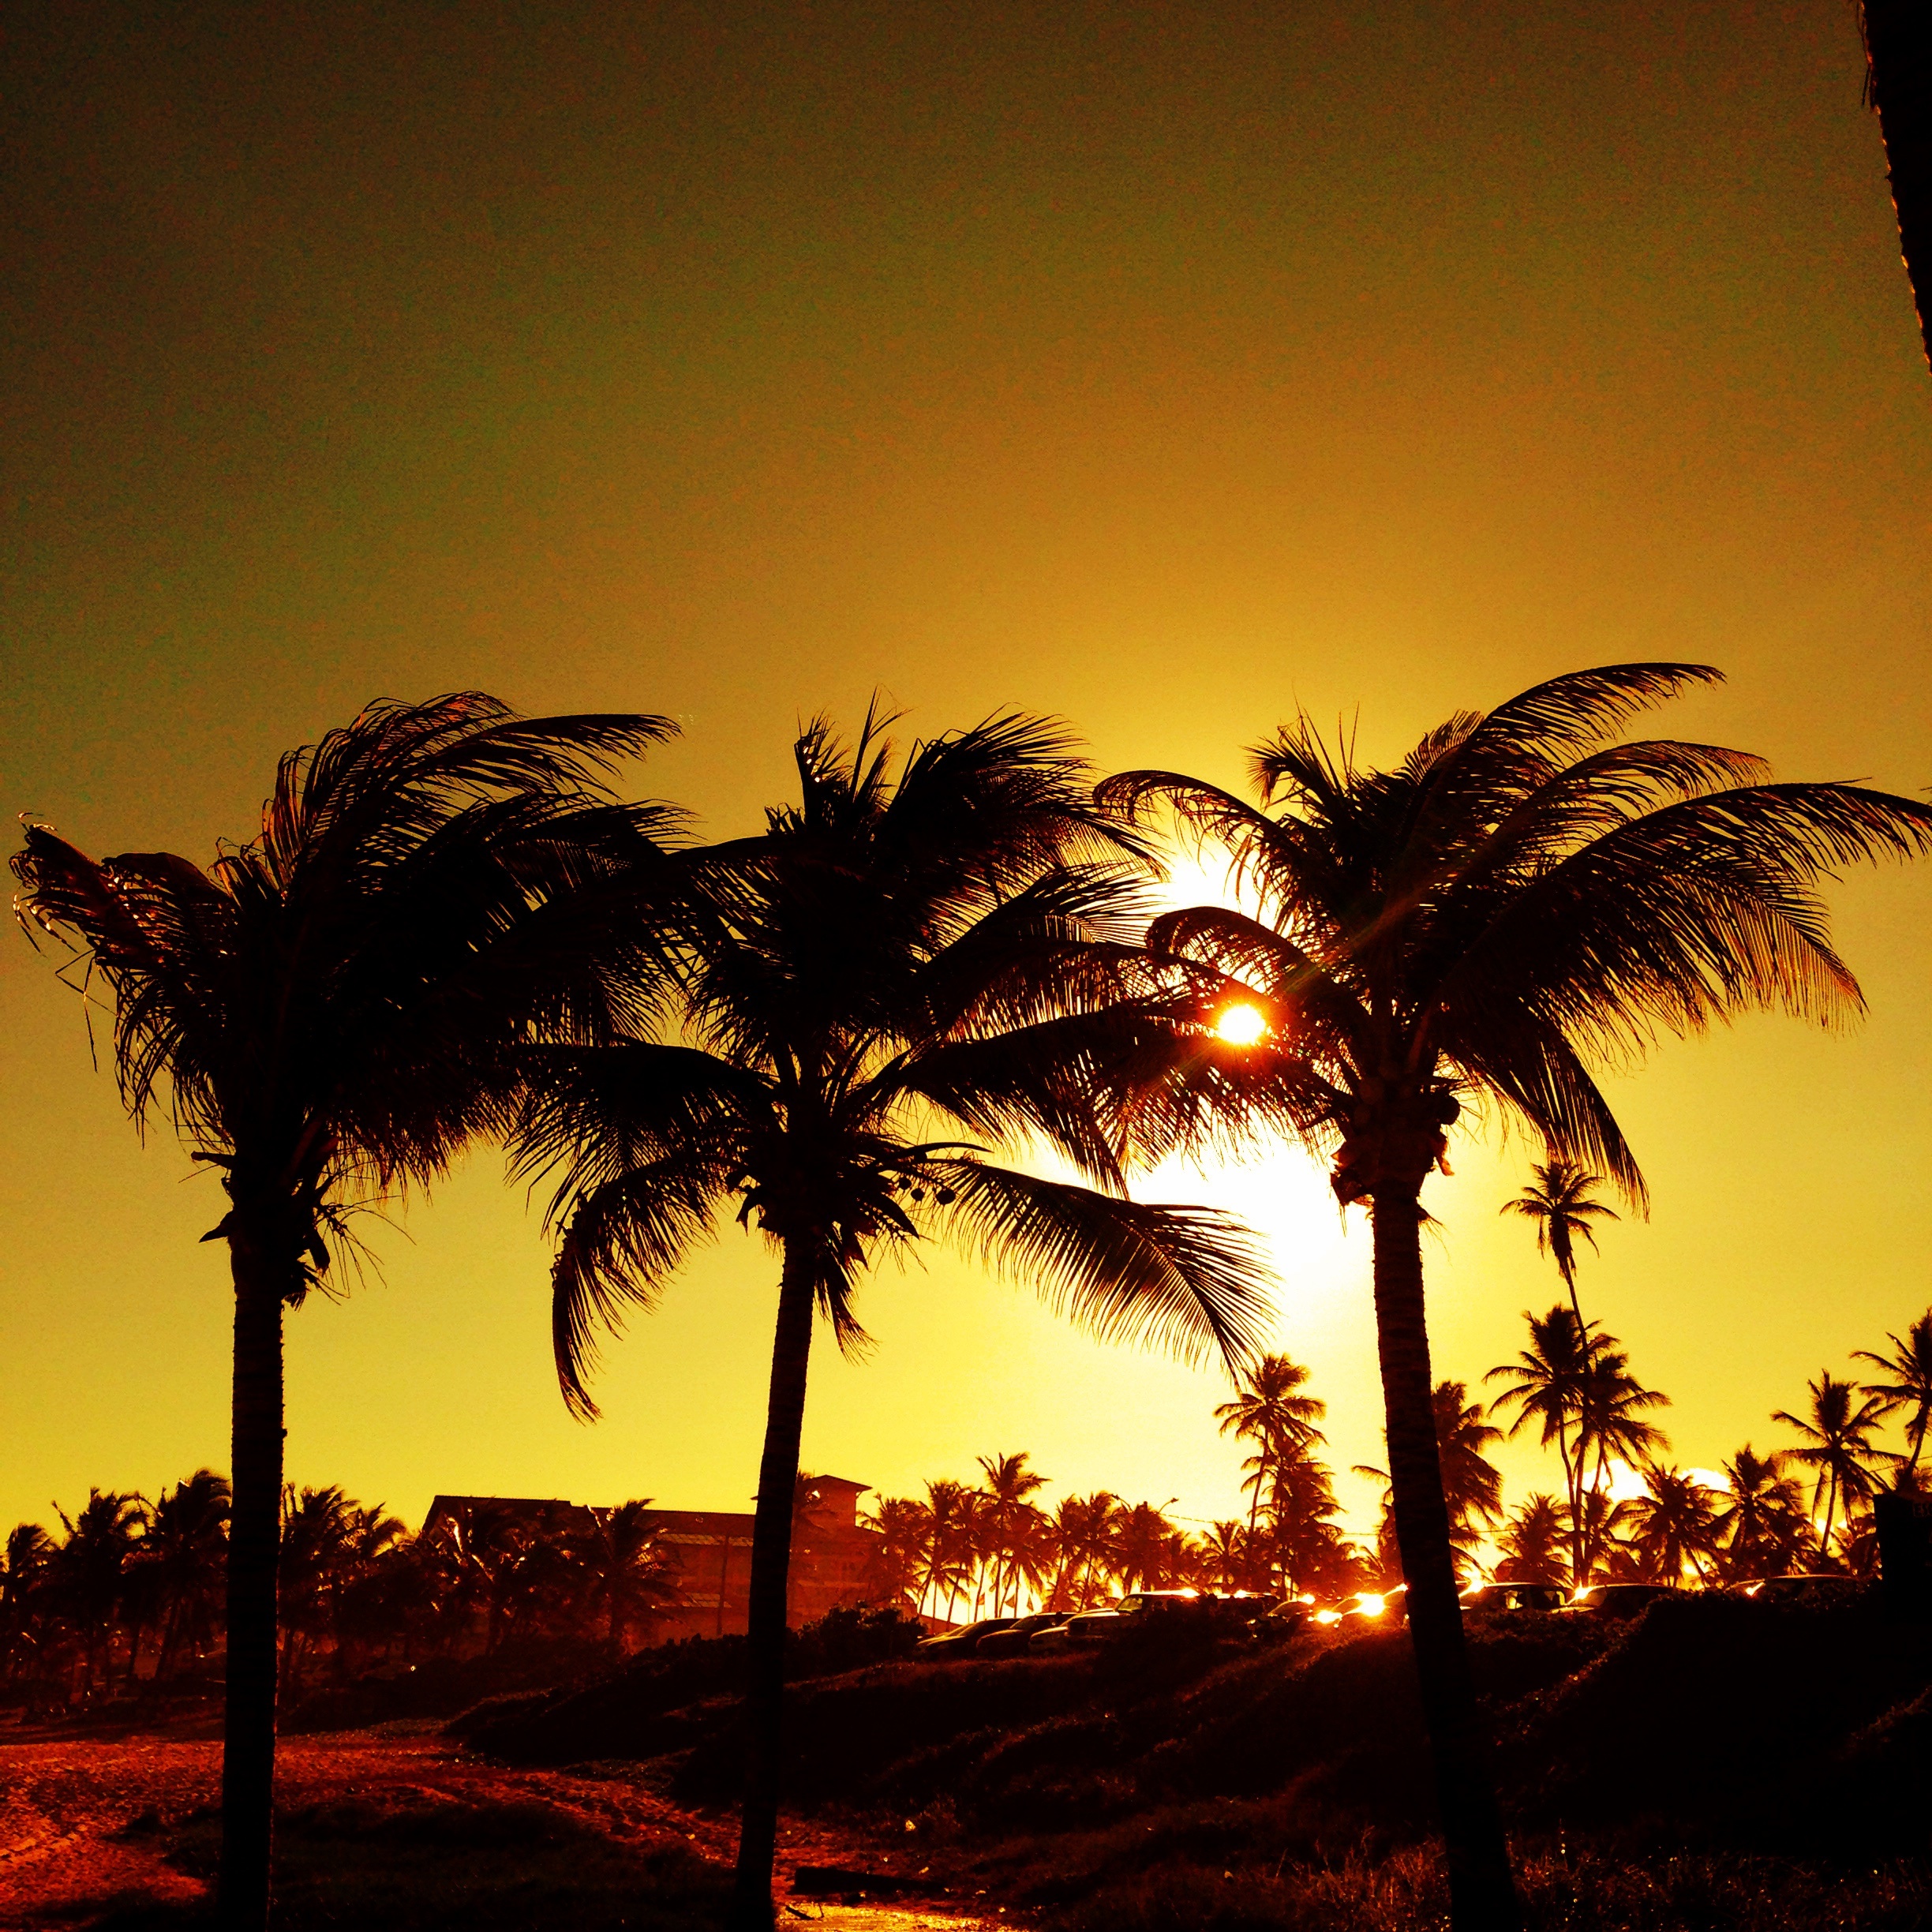
tree, horizon, plant, sky, sunrise, sunset, sunlight, morning, dawn, dusk, evening, savanna, flowering plant, woody plant, land plant, arecales, palm family